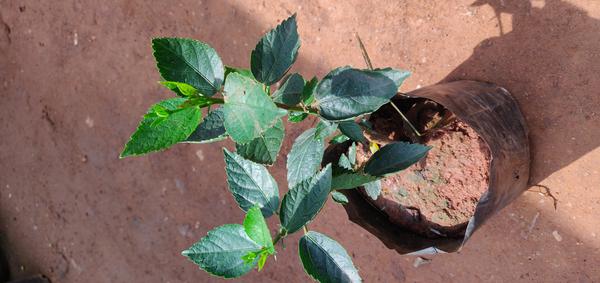
Plant: Hibiscus